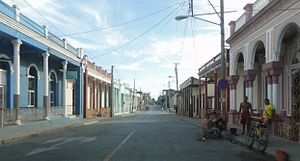
Guantanamo (provins)
Guantanamo-provinsen er den østligste provins i Cuba med 510.863 indbyggere. Dens hovedstad hedder lige som provinsen Guantanamo. Af andre byer kan nævnes Baracoa.